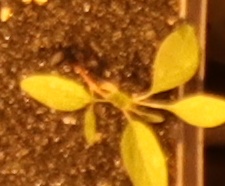
Label: Palmer Amaranth